Homo naledi

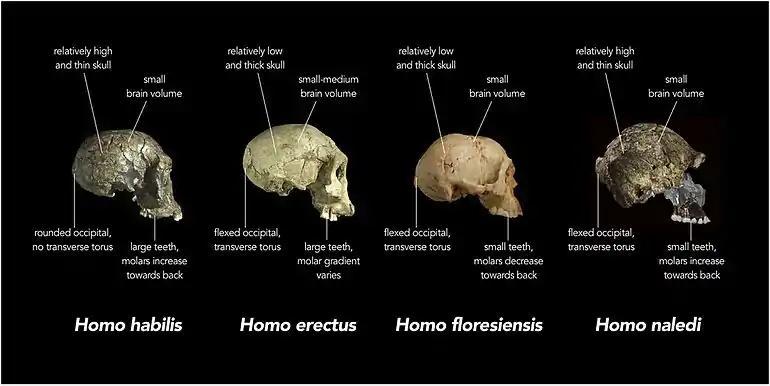
A comparison of skull features of "H. naledi" with other small-brained "Homo": "H. habilis", "H. erectus georgicus", and "H. floresiensis"

It is unclear whether these "H. naledi" were an isolated population in the Cradle of Humankind, or ranged across Africa. If the latter, then several gracile hominin fossils from African sites that traditionally have been classified as late "H. erectus" might represent "H. naledi" specimens.